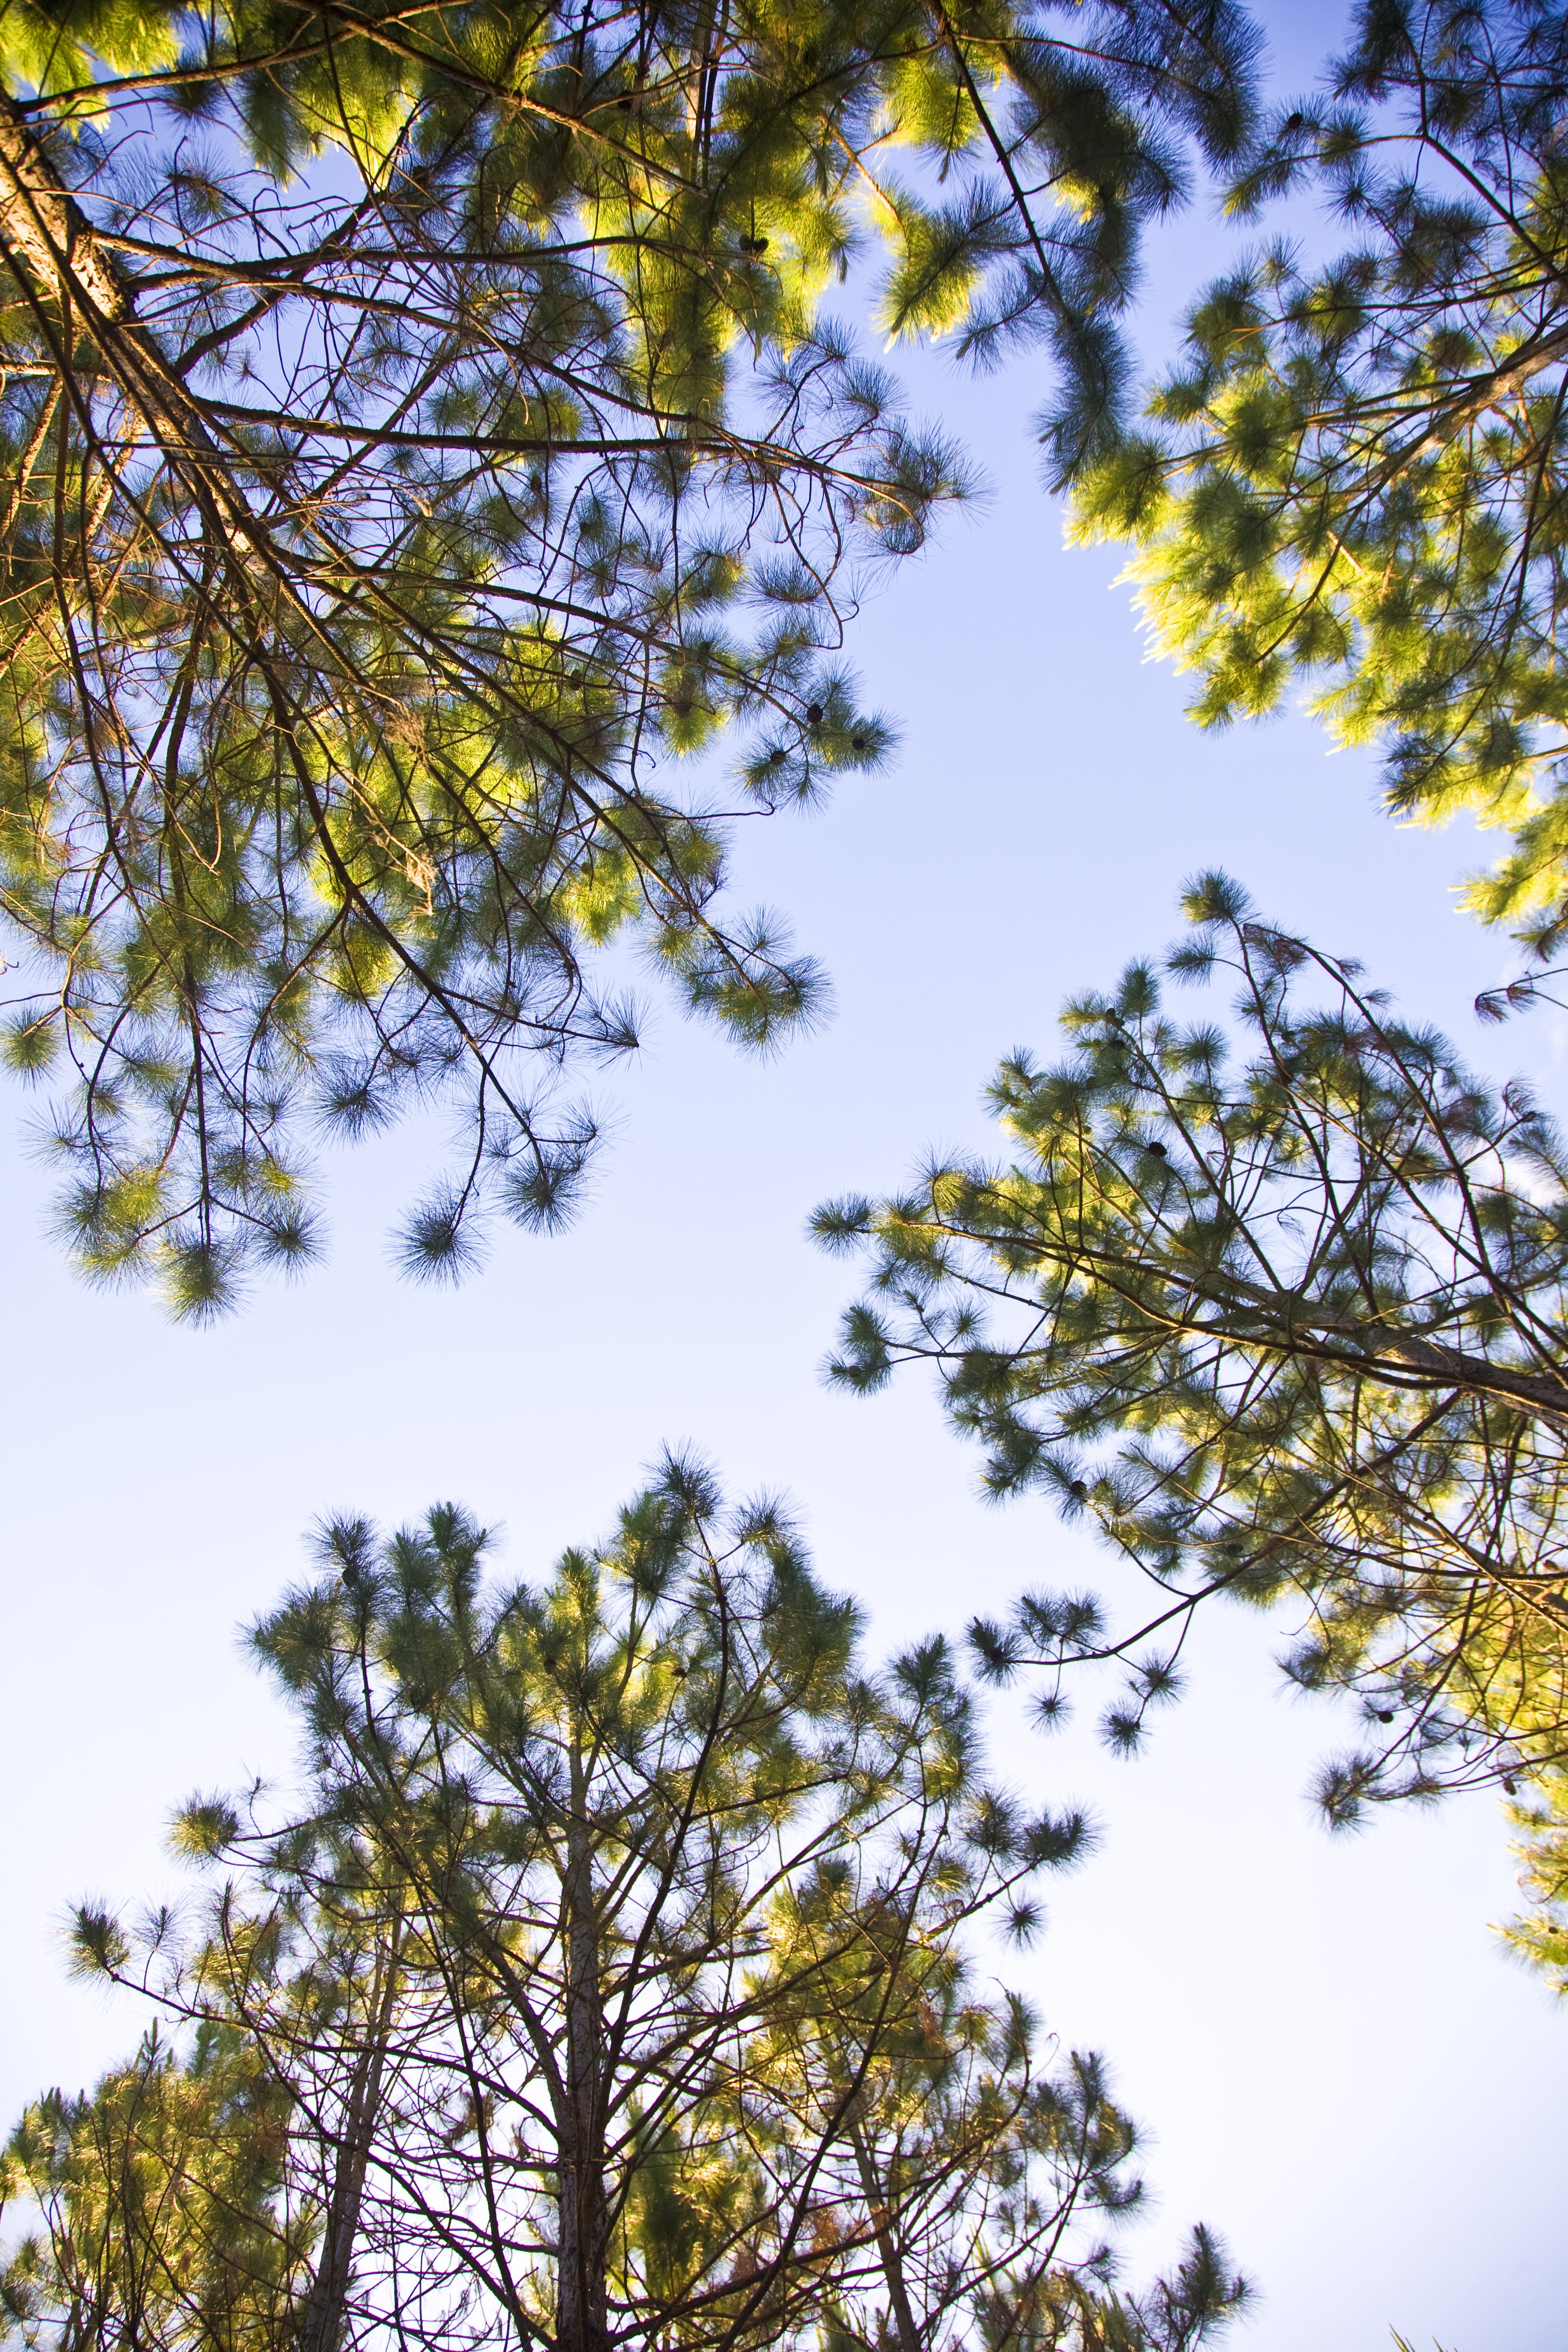
tree, nature, forest, branch, plant, sky, sunlight, leaf, flower, perspective, environment, idyllic, foliage, rural, autumn, scenery, botany, blue, colorful, flora, season, trees, leaves, woods, sunny, branches, woodland, woody plant, land plant